Henry L'Estrange Styleman Le Strange

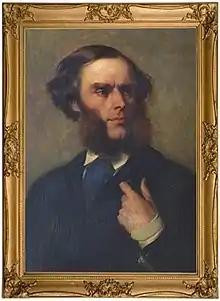
Henry Styleman Le Strange

Henry L'Estrange Styleman Le Strange (1815–1862), in early life Henry Styleman, was an English decorative painter. He is now remembered as the developer of the town of Hunstanton, Norfolk, as a coastal resort.